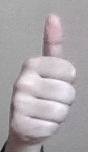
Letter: aleff